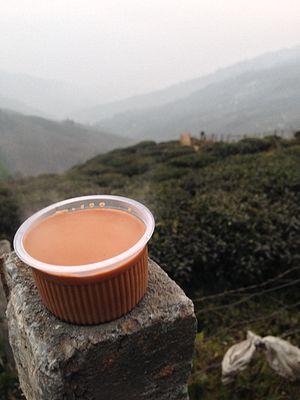
Le thé Darjeeling, l'un des plus réputés des thés noirs, provient de la région de Darjeeling, dans le Bengale occidental, en Inde. Développé par l'empire britannique pour concurrencer le thé chinois et satisfaire à une demande coloniale locale, le thé de Darjeeling est au XXIᵉ siècle un produit essentiellement d'export. Il doit sa renommée à la qualité de son thé, qui lui vient notamment de l'utilisation de théiers sinensis, une rareté dans le monde du thé noir, et de l'action d'un nuisible, l'Edwardsiana flavescens, qui en mangeant les feuilles, provoque une réaction qui donne ensuite au thé un arôme proche du muscatː les thés portent alors l’appellation muscatel.